1967 National Invitation Tournament

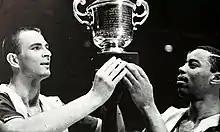
Captains Ralph Johnson and Walt Frazier of Southern Illinois hold the NIT trophy.

The 1967 National Invitation Tournament was a single-elimination postseason college basketball tournament. Fourteen National Collegiate Athletic Association teams, 13 from the University Division and one from the College Division, participated in the tournament. Southern Illinois, in their final season as a College Division team, defeated Marquette, 71–56, in the championship game, becoming the only non-Division I/University Division team to win the tournament. After the NCAA began operating the NIT in 2006, non-Division I teams were no longer eligible to participate. SIU's Walt Frazier was the tournament MOP.